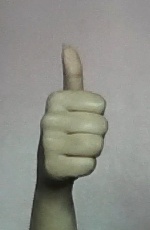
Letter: aleff